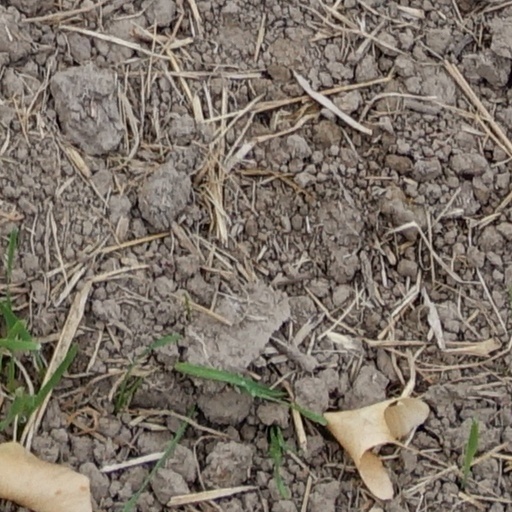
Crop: wheat